The Factory

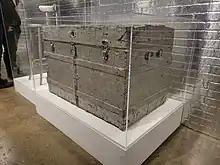
This trunk was used in Warhol's Silver Factory as a storage unit and film prop. Edie Sedgwick sits on this trunk in "Vinyl". After Warhol's death in 1987, inside the trunk were found photographs, and photographic negatives by Billy Name, as well at the script of "Up Your Ass" by Valerie Solanas, which Warhol repeatedly told Solanas he had lost. This was one of the compounding reasons Solanas shot Warhol in 1968.

In June 1968, Warhol was shot by feminist Valerie Solanas at the Factory. The Factory had an open door policy where anyone could enter, but after the shooting, Warhol's partner Jed Johnson built a wall around the elevator and put in a Dutch door so that visitors would have to be buzzed in.